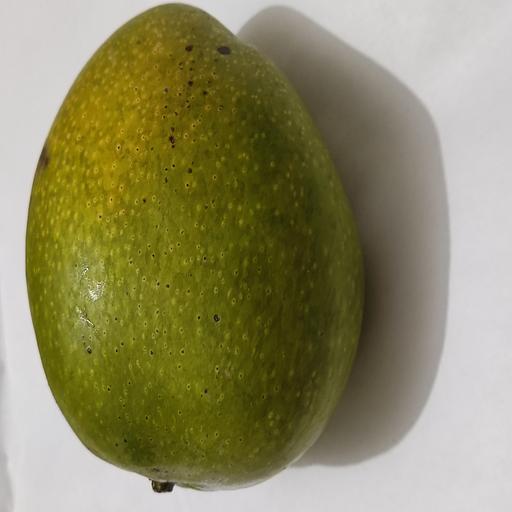
Crop type: Mango_Bari